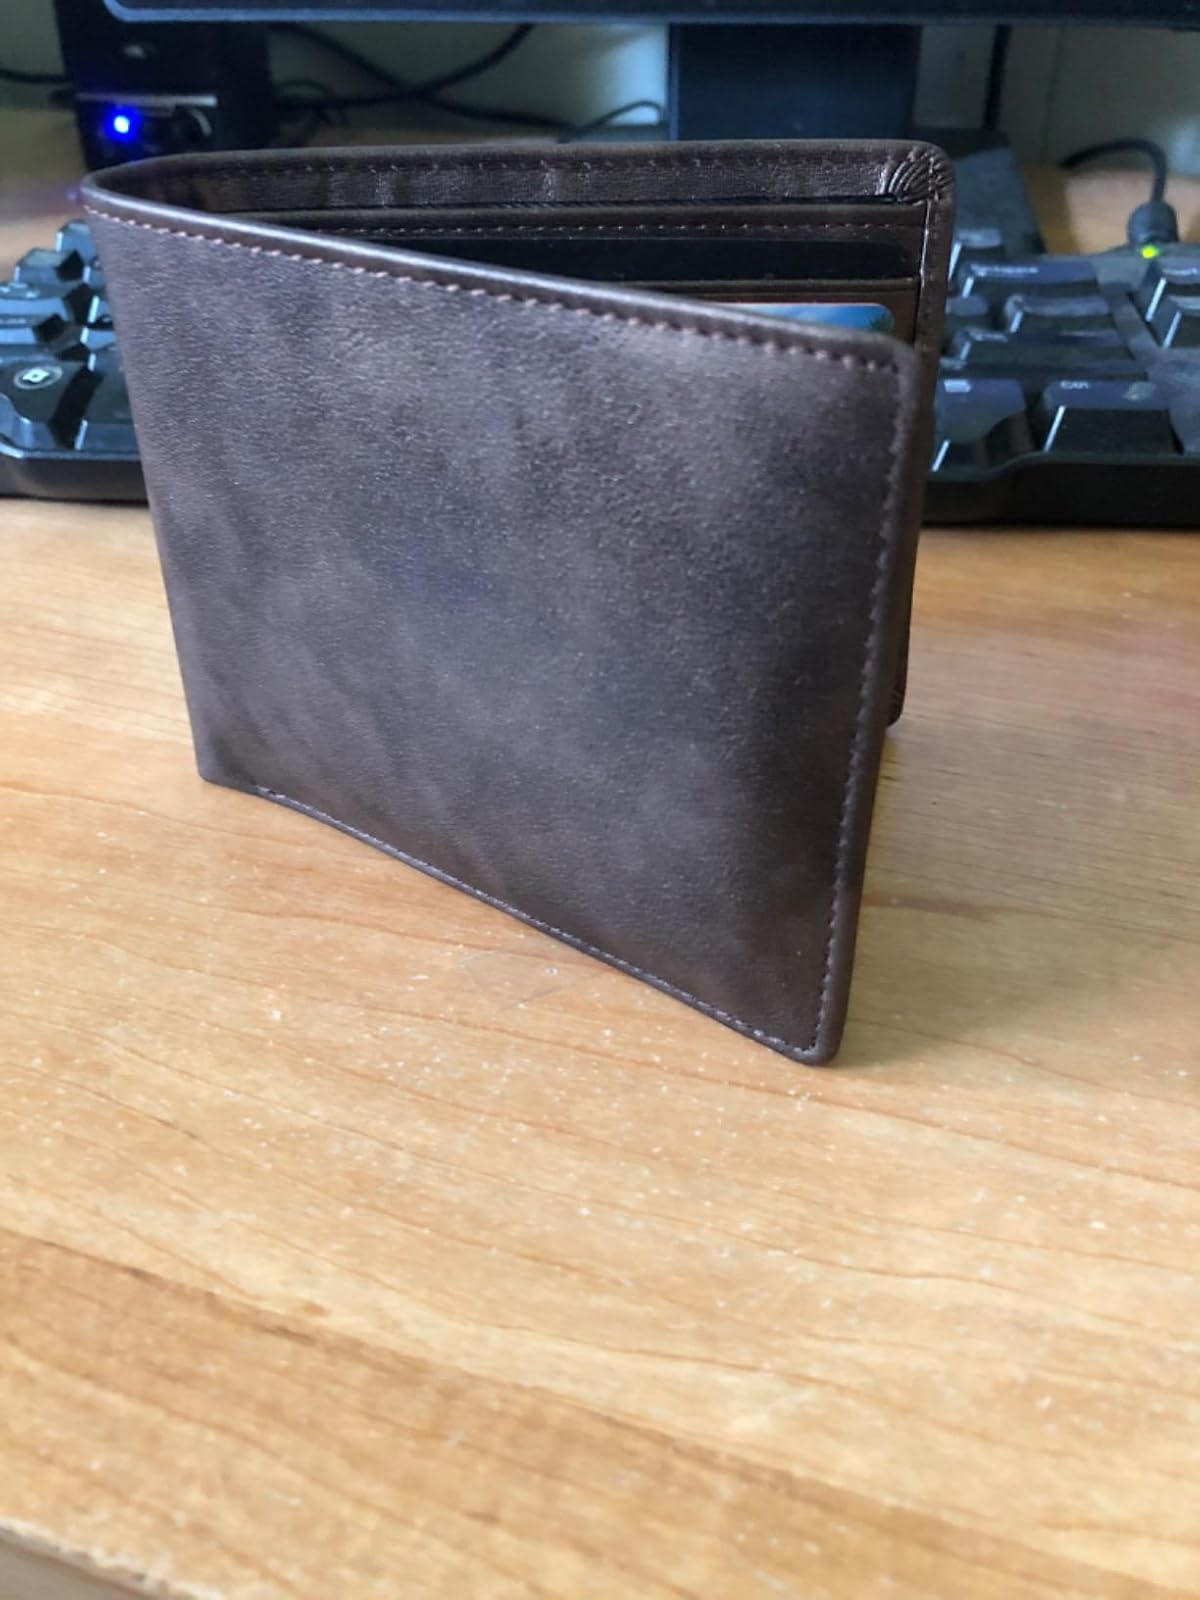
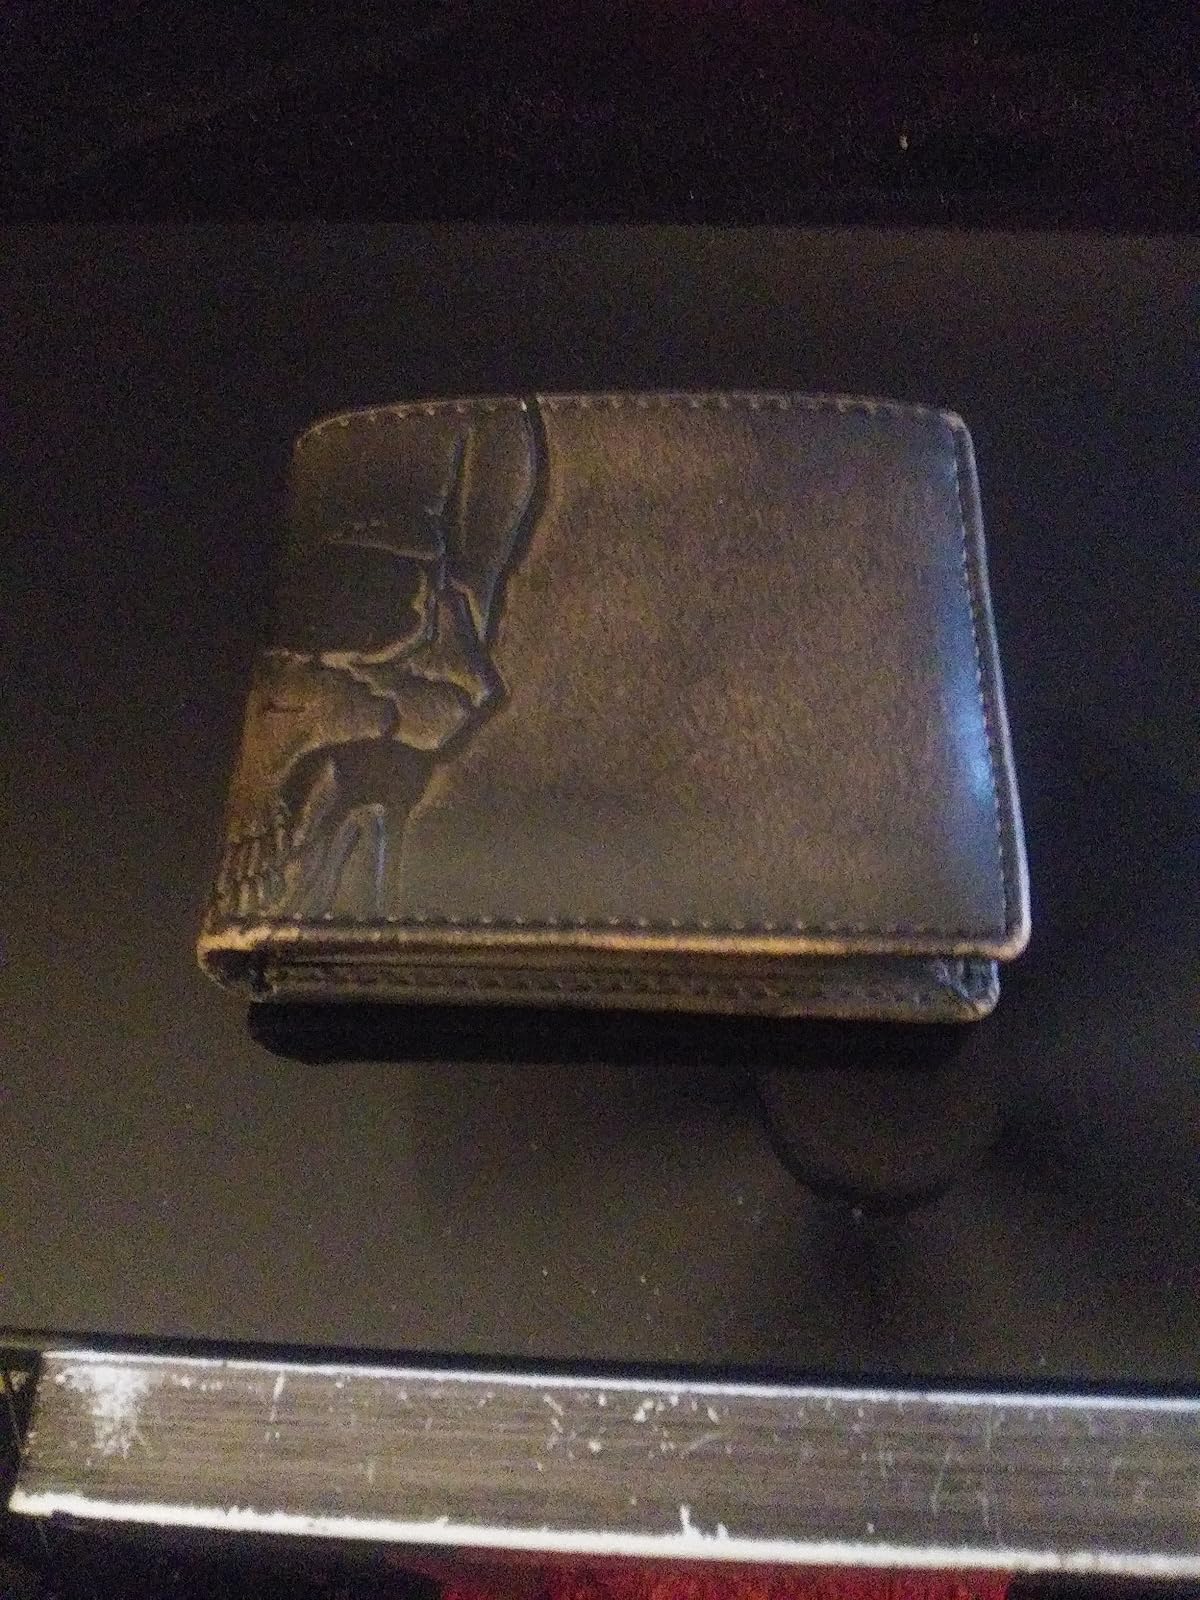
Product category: accessories_wallet
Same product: no